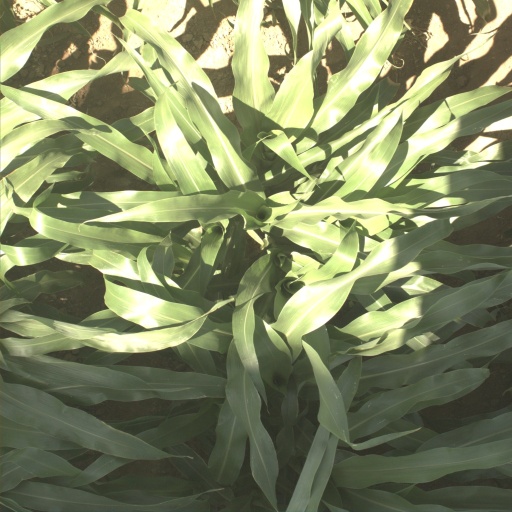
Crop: sorghum